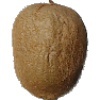
Label: Kiwi 1